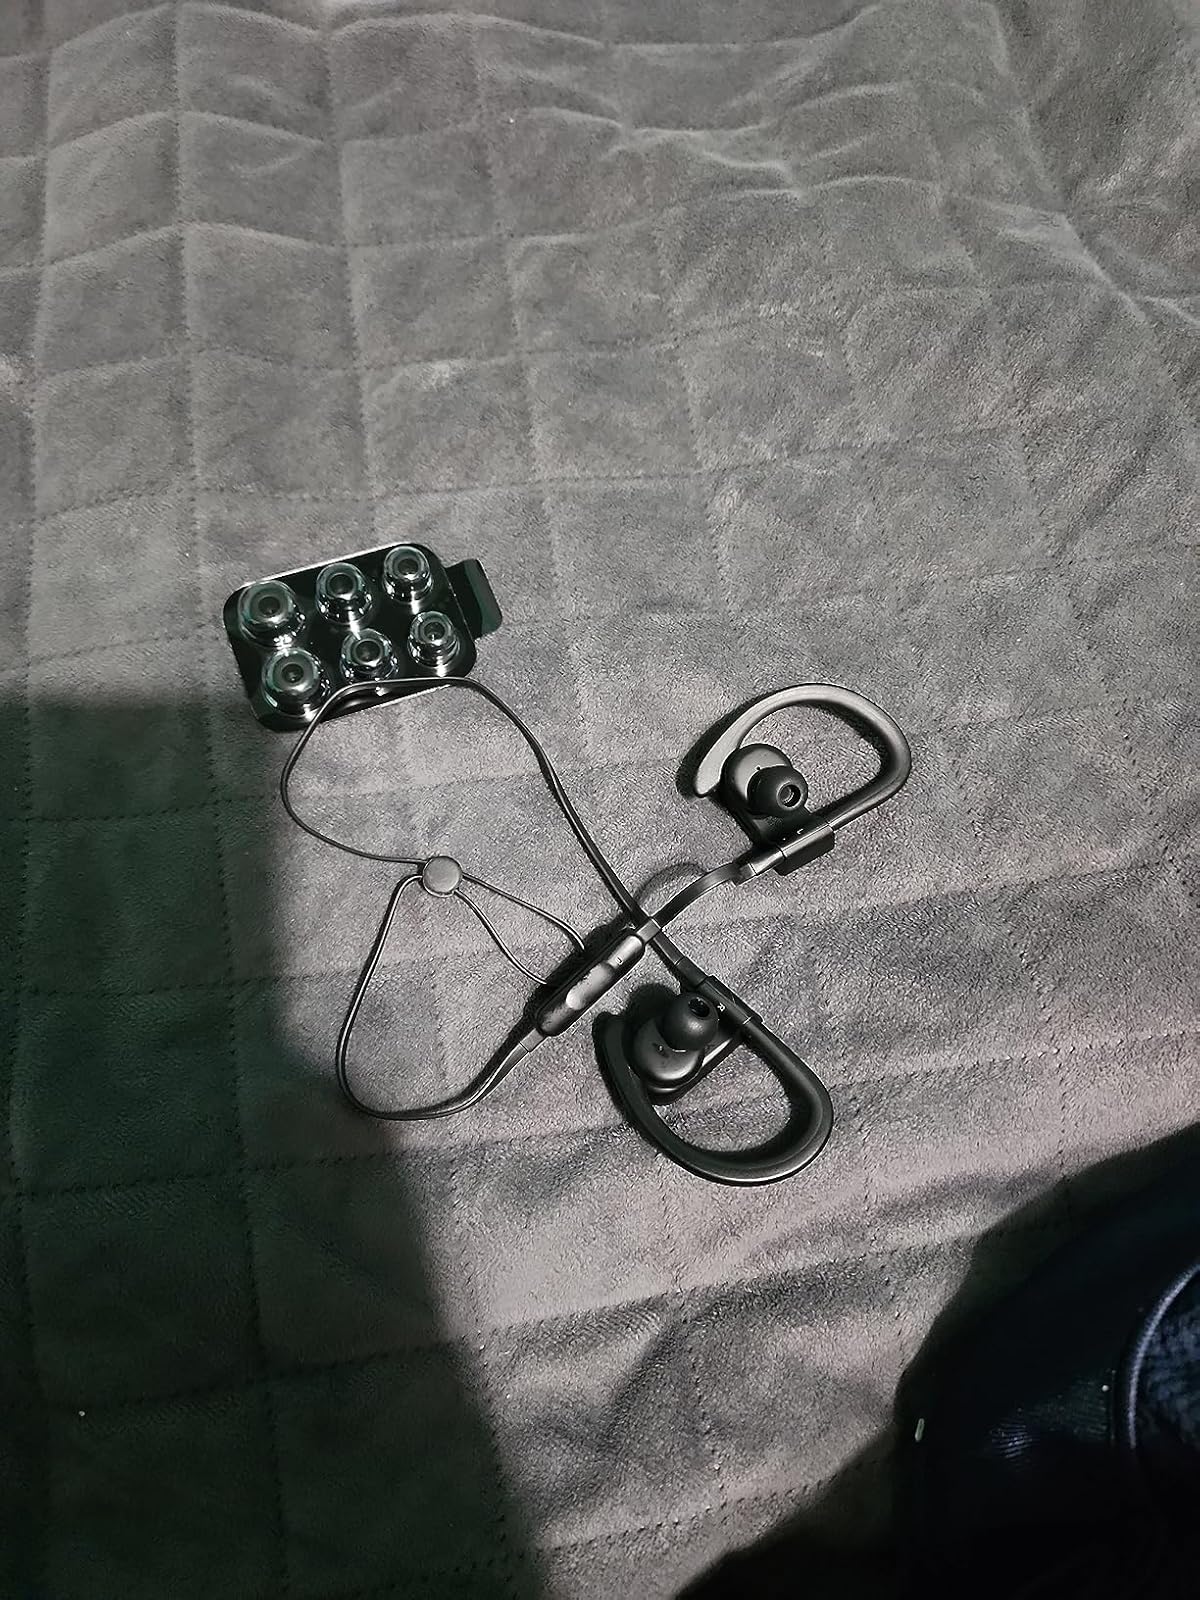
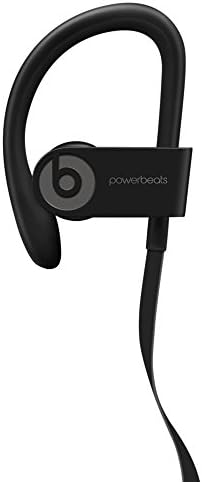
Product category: headphones
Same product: yes